Carlo Innocenzo Frugoni

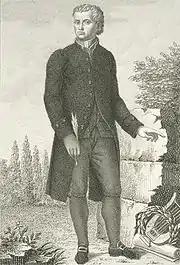
Carlo Innocenzo Frugoni on a stipple engraving by Luigi Rados.

Carlo Innocenzo Frugoni (21 November 1692 – 20 December 1768) was an Italian poet and librettist. As a poet Frugoni was one of the best of the school of the Arcadian Academy, and his lyrics and pastorals had great facility and elegance. His collected works were published at Parma in 10 volumes in 1799, and a more complete edition appeared at Lucca in the same year in 15 volumes.